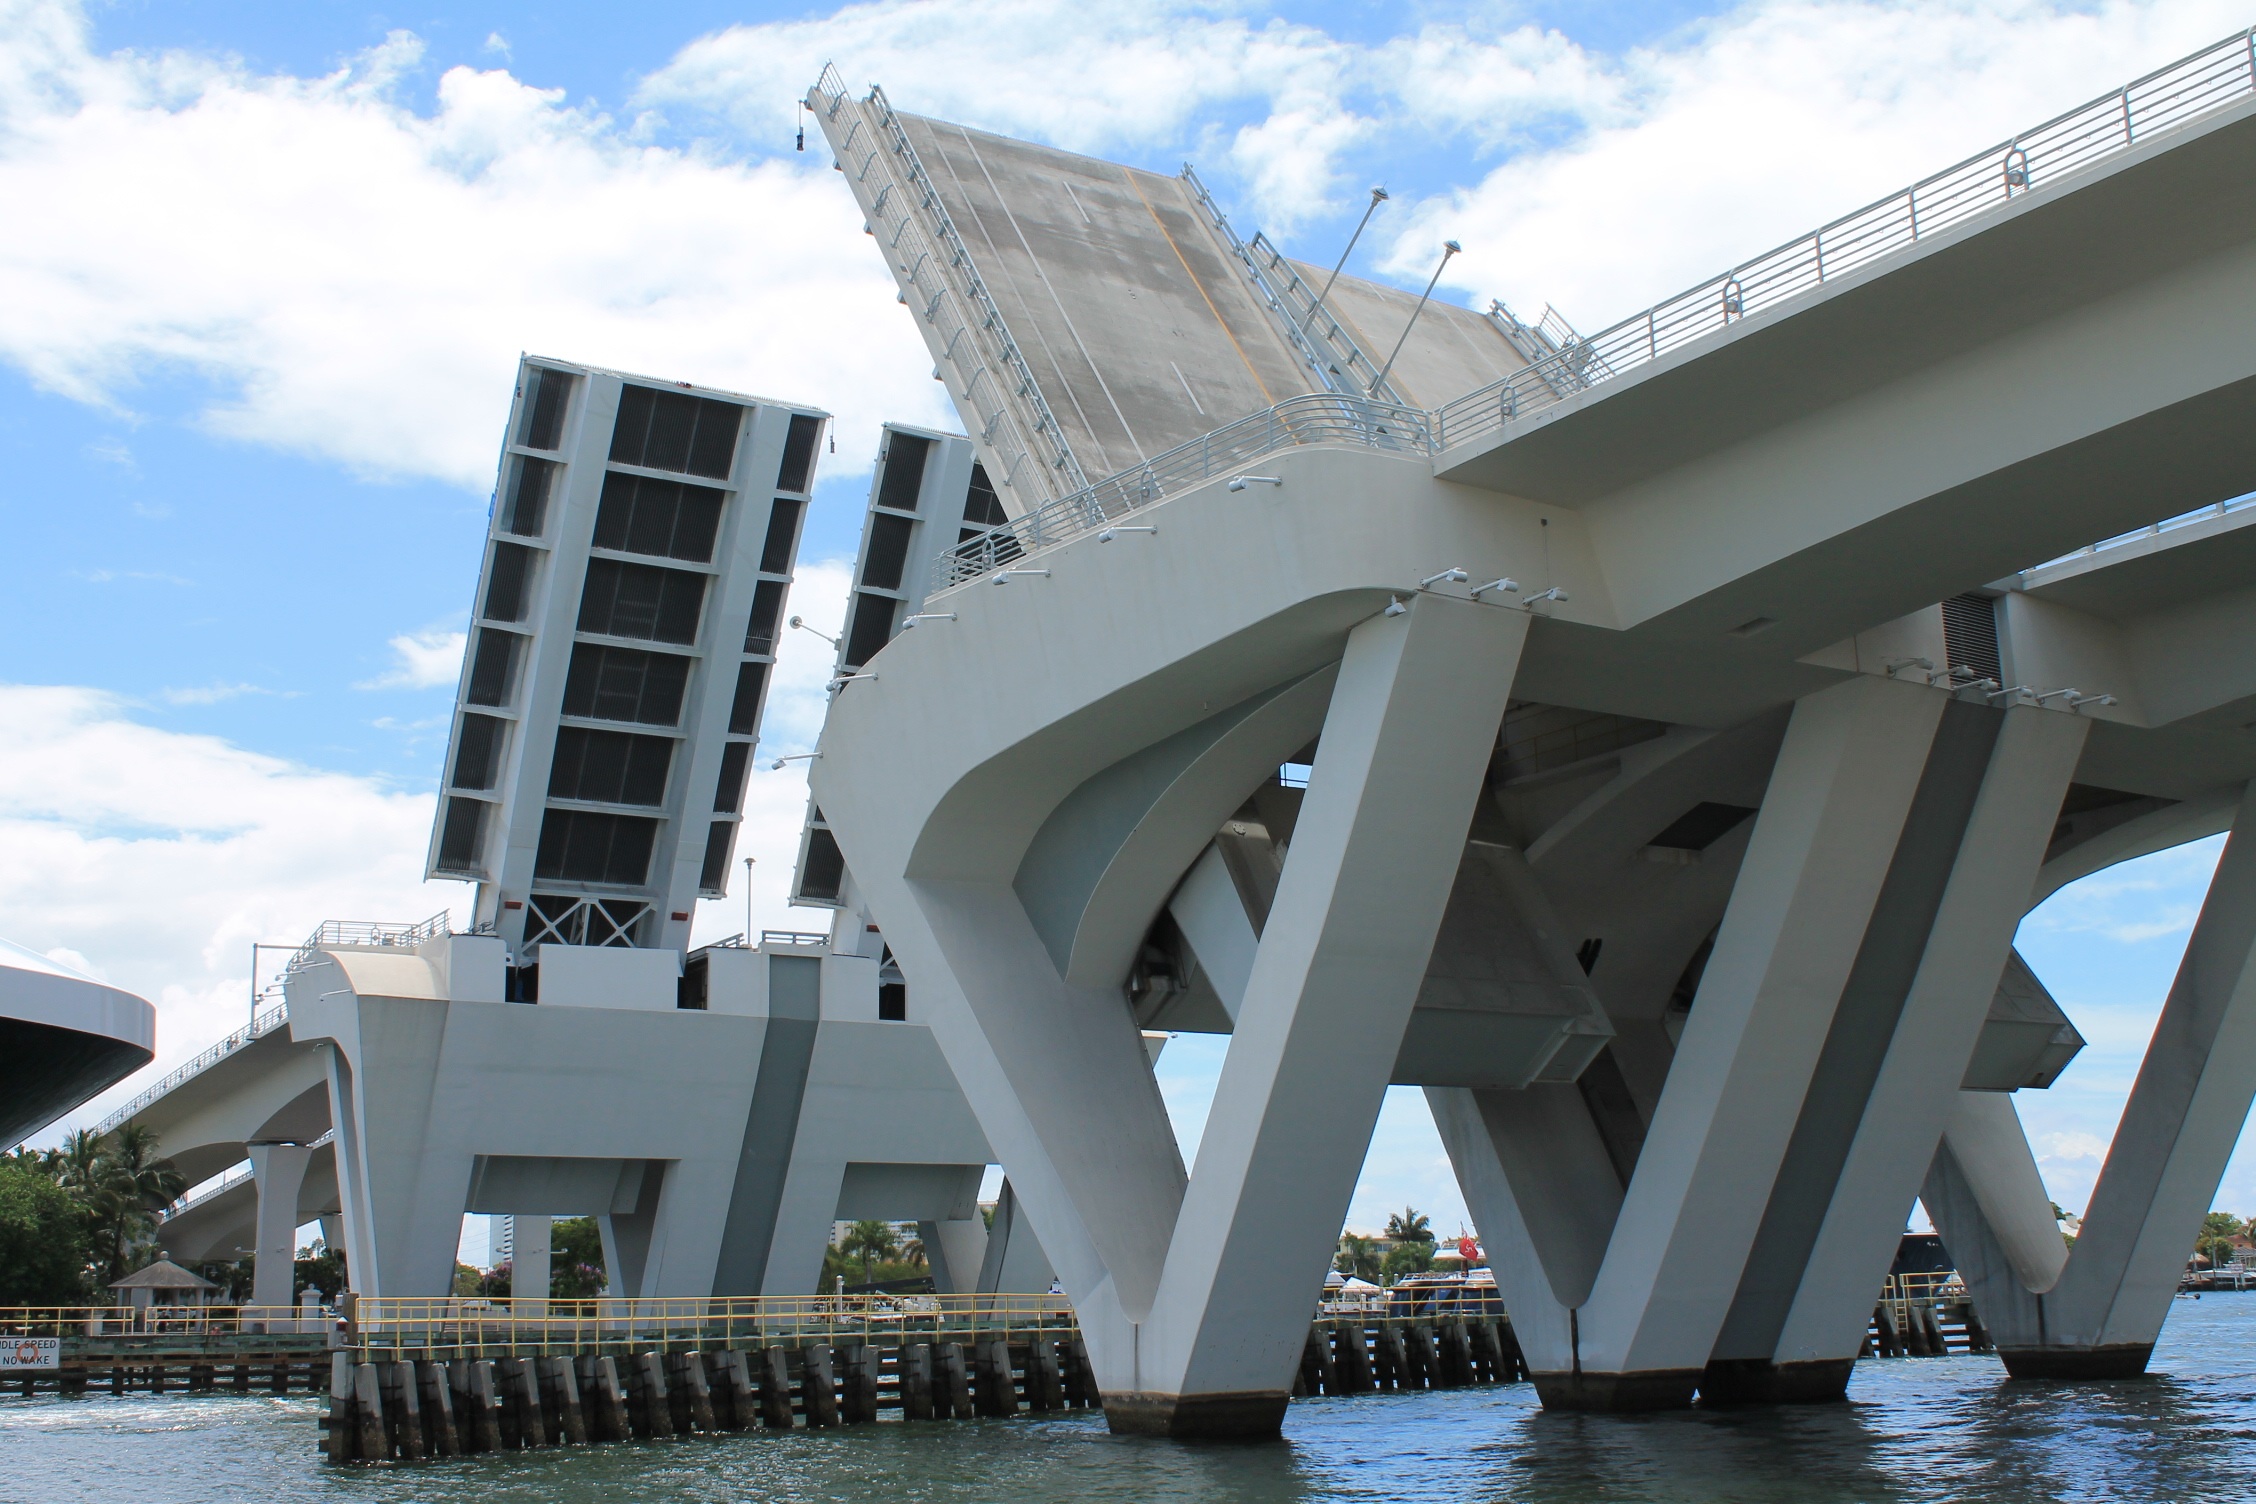
architecture, structure, bridge, river, overpass, stadium, public transport, drawbridge, cable stayed bridge, skyway